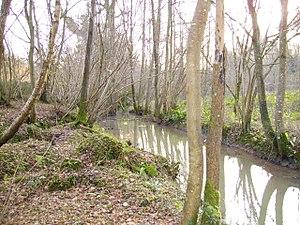
La rivière d'Angerville est un petit cours d'eau de l'Eure, et un affluent de la Calonne, donc un sous-affluent de la Touques.